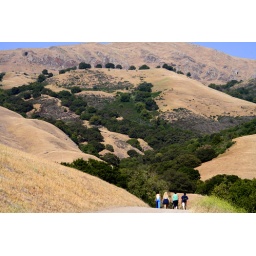
Up in the hills a ways up from us. A group of girls going up the mountain as we come down.